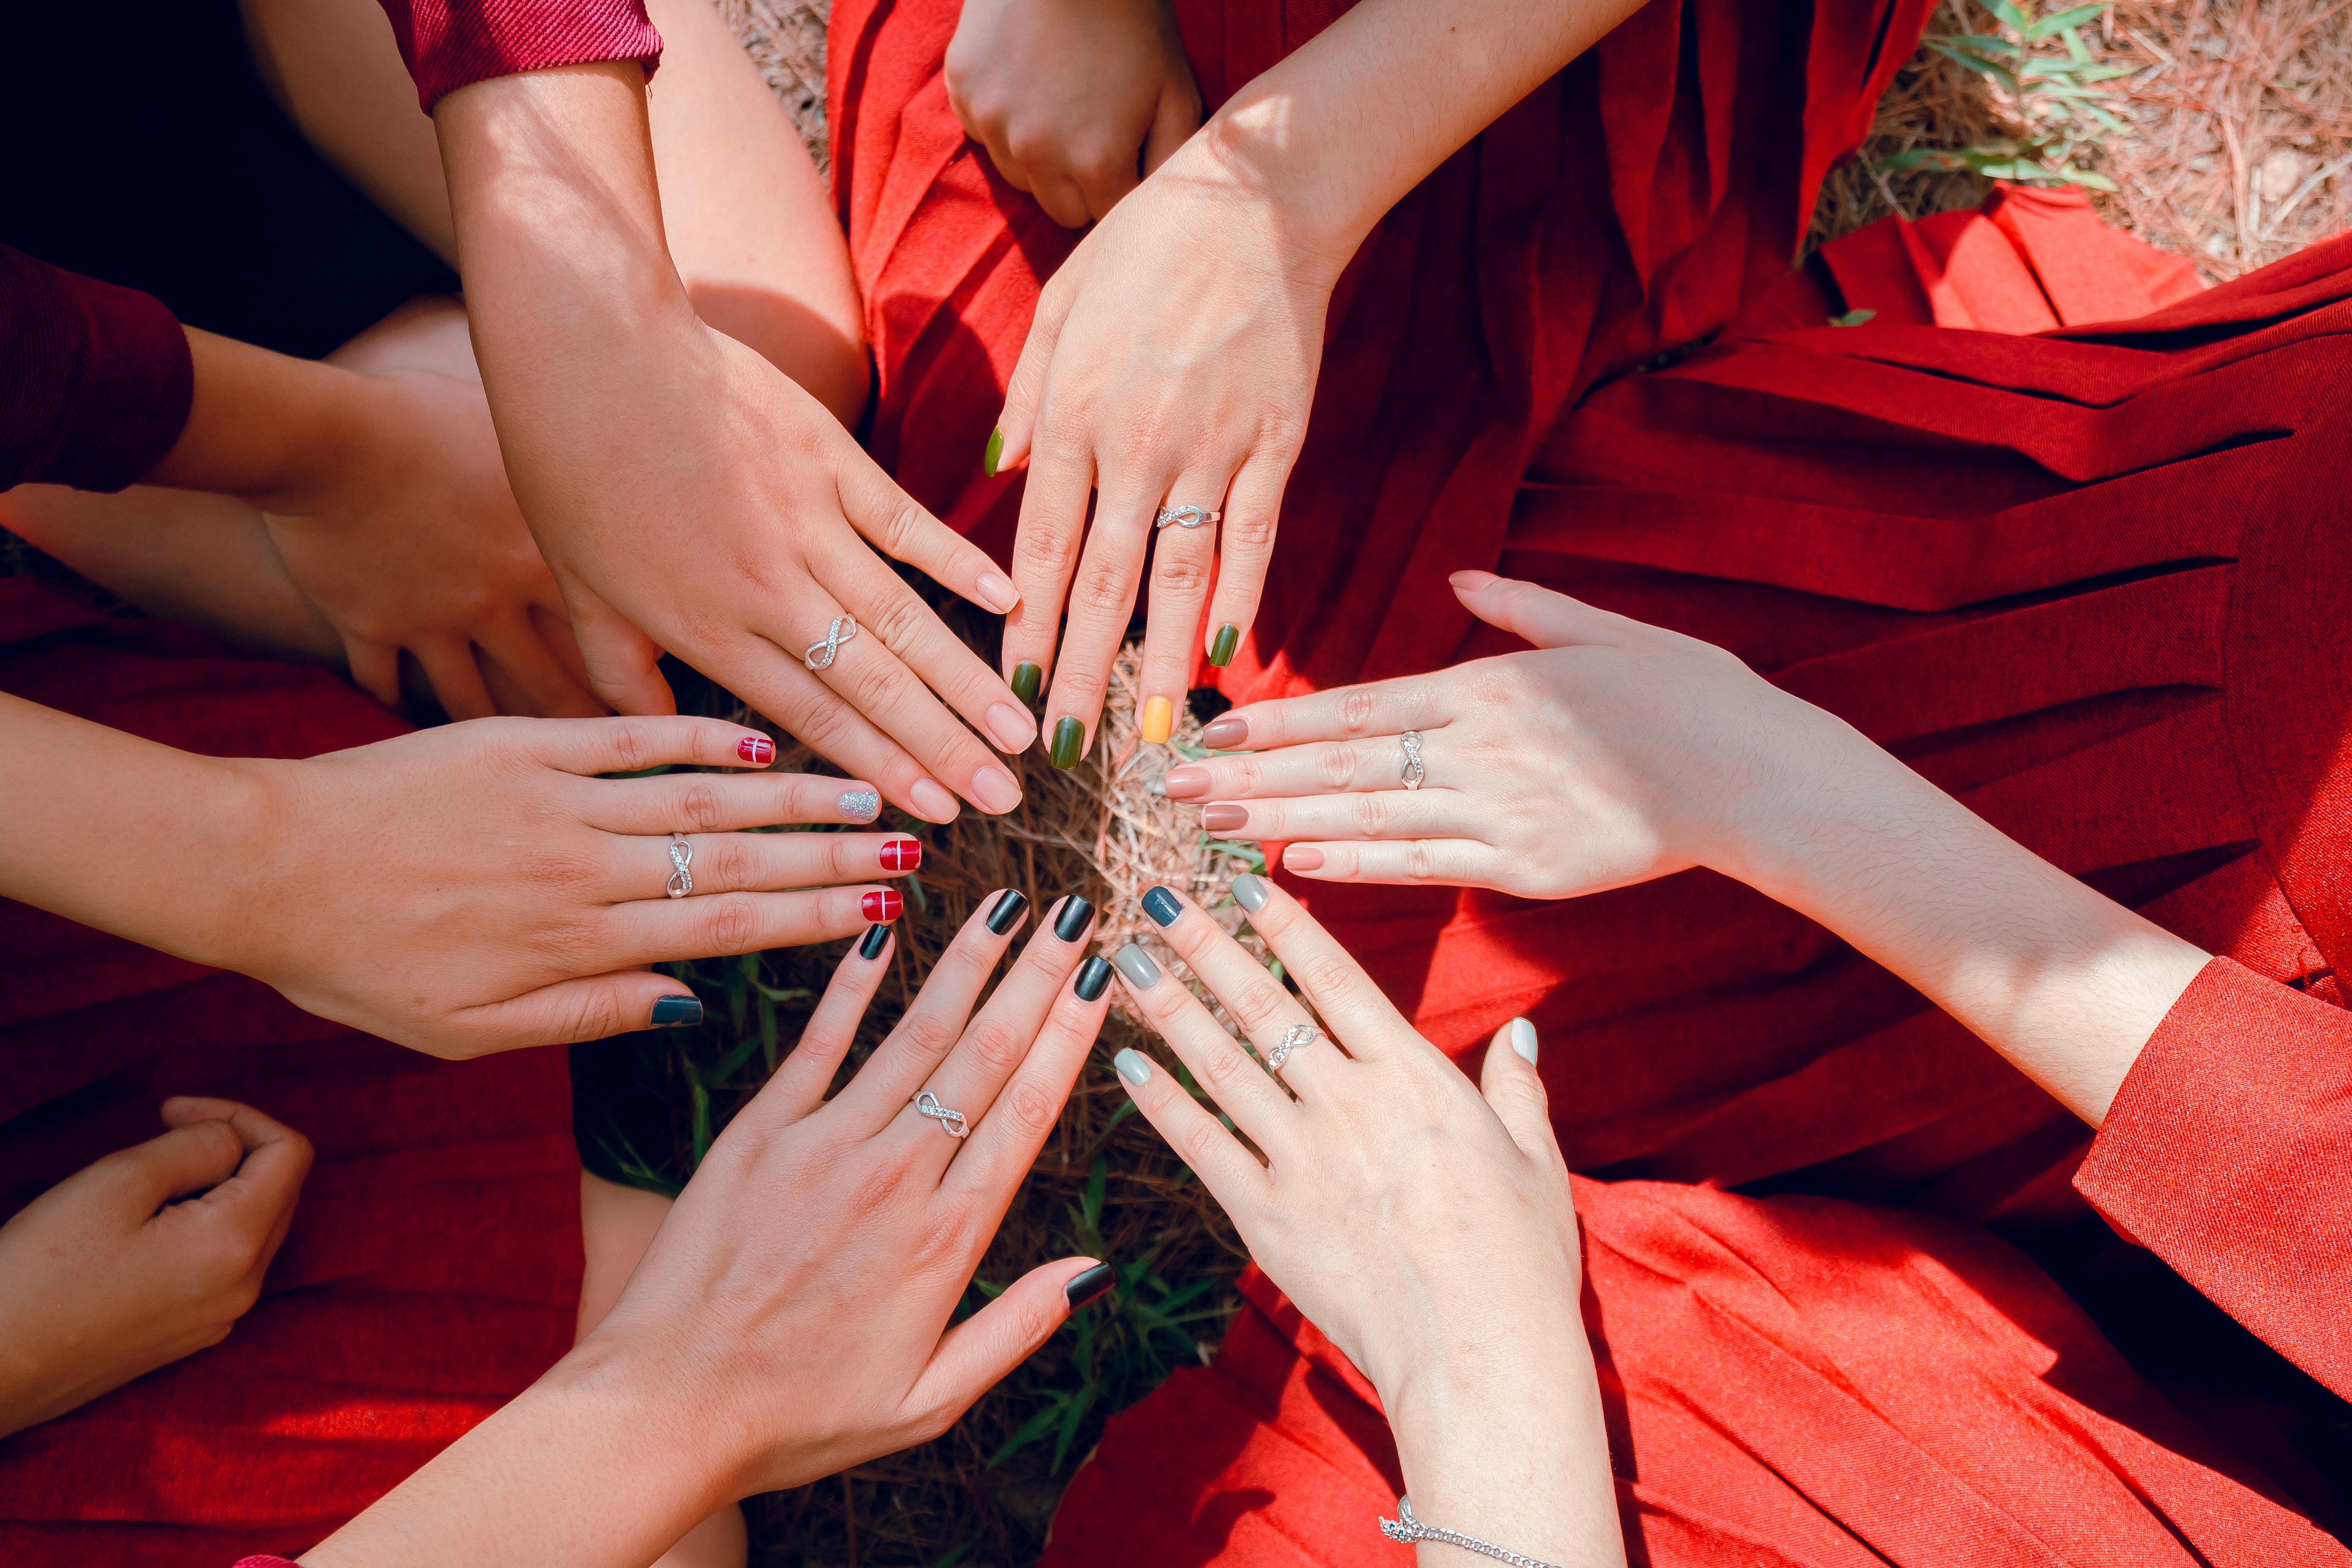
nail, red, hand, finger, tradition, gesture